Seawind International Seawind

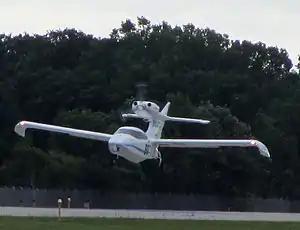
Seawind landing

The Seawind is a family of composite, four-seat, amphibian airplanes that all feature a single tail-mounted engine. They have been produced as kits and were at one time under development to be sold as completed aircraft.